Liu Fei (politician)

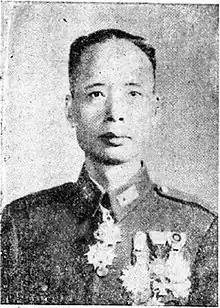
Liu Fei

Liu Fei (October 26, 1898 – April 8, 1983) was a Chinese male politician and army general, who served as the vice chairperson of the Chinese People's Political Consultative Conference.